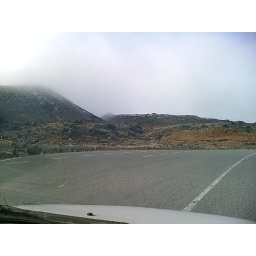
More hill climbing. The rental car I was in started making questionable noises.